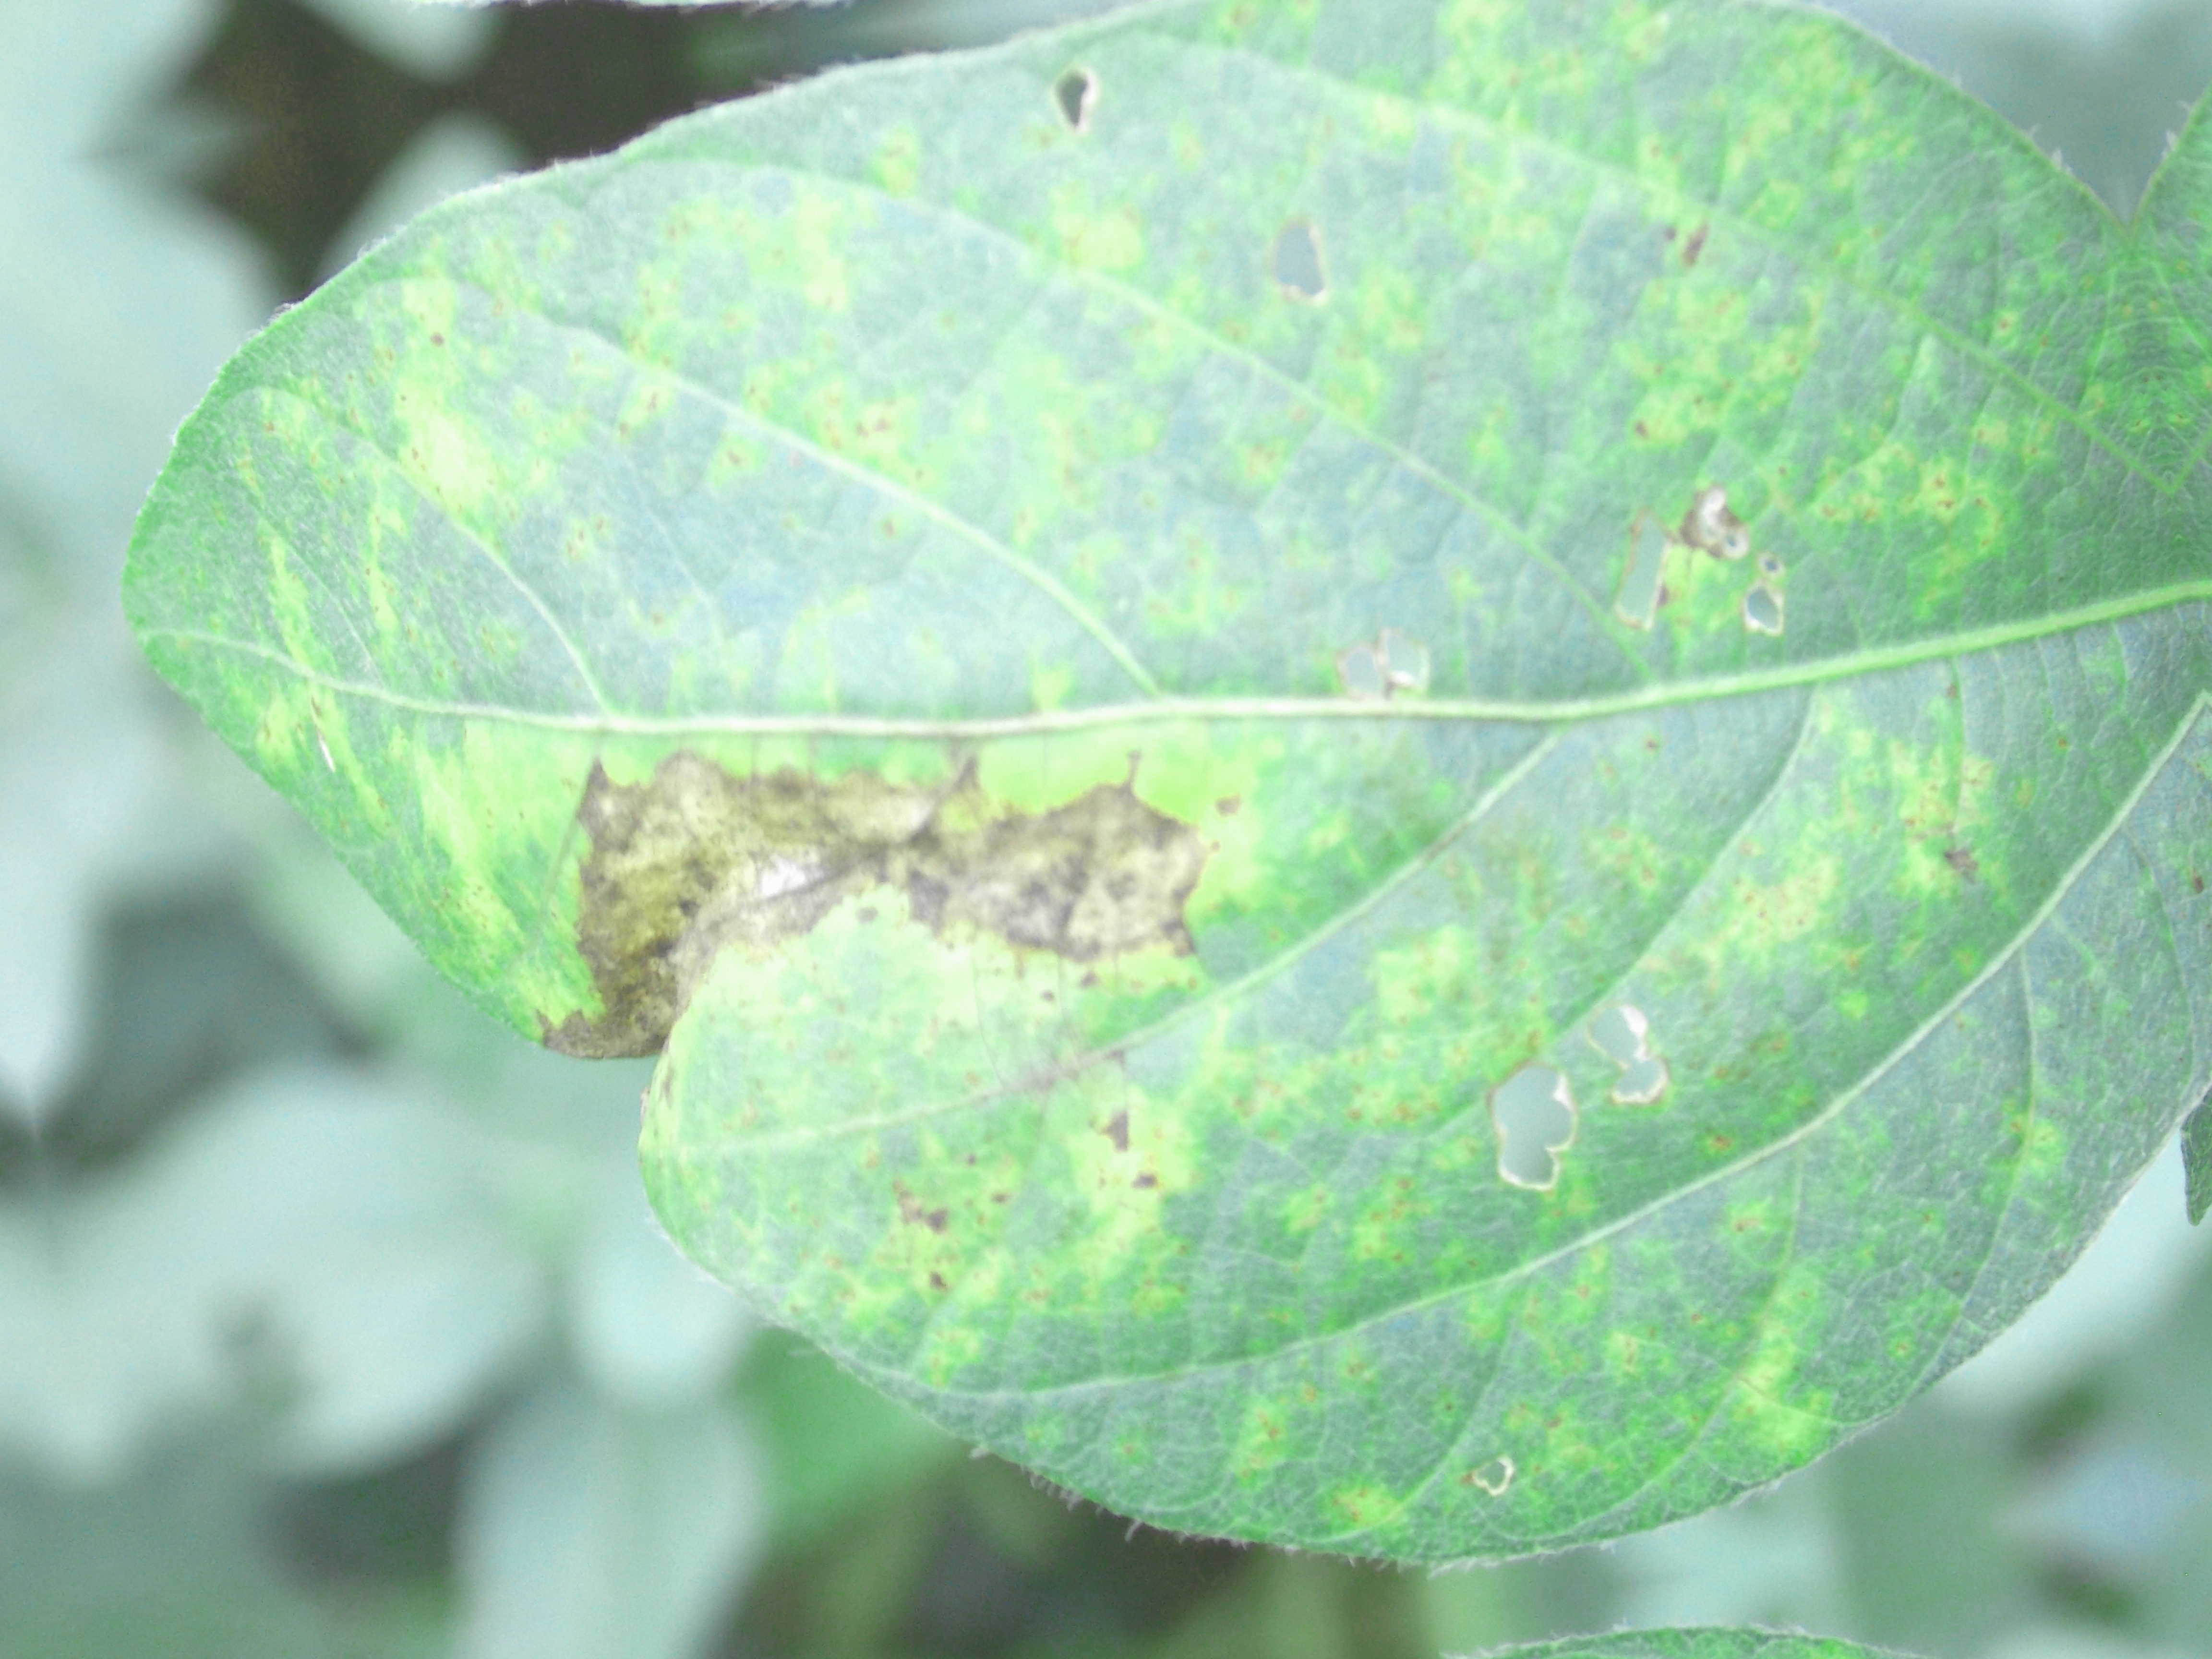
Label: Disease